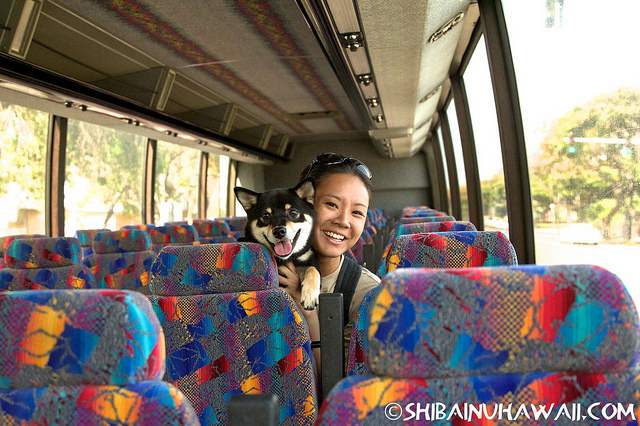
There is one woman on the bus with a dog.

A woman holding a dog on a bus with colorful seats

The woman and her dog are the only ones on the bus.

A woman sits on a bus smiling holding a dog.

A girl with a dog on a bus.